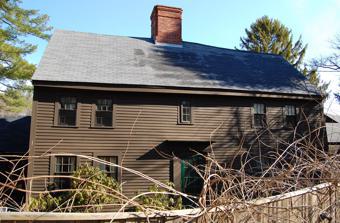
Building: Newman–Fiske–Dodge House
Country: United States of America
Year built: 1658
Historic house in Massachusetts, United States United States historic place Newman–Fiske–Dodge House U.S. National Register of Historic Places Newman-Fiske-Dodge House Show map of Massachusetts Show map of the United States Location 162 Cherry Street, Wenham, Massachusetts Coordinates 42°36′13″N 70°54′54″W / 42.60361°N 70.91500°W / 42.60361; -70.91500 Built 1658 Architectural style Colonial MPS First Period Buildings of Eastern Massachusetts TR NRHP reference No. 90000267 Added to NRHP March 9, 1990 The Newman–Fiske–Dodge House is a historic First Period house in Wenham, Massachusetts . The house contains a rare instance of preserved 17th century decoration. Like many First Period houses, it was built in stages. The first part, the now-central chimney and right-side two stories, was built c. 1658, with the left-side rooms being added c. 1695–96. The fireplace in the right-side room contains original detailing that was covered over by paneling sometime in the 18th century, and the trim on the staircase to the second floor was probably added at the time of the addition. There have been several later additions to the house. A leanto section was added to the rear in the 18th century, and single story wings were added to either side in the 19th century. The interior was also partially redecorated in the 19th century, giving the left side front room some Greek Revival character. In the early 20th century the house underwent a major restoration, in which the left side front room was opened up to the leanto section, creating a large living space. The first documented owner of the house (and for whom it may have been built) was the Rev. Antipas Newman, who married Elizabeth, the daughter of John Winthrop the Younger . The modifications in the 1690s were probably made by William Fiske, Jr. The property was listed on the National Register of Historic Places in 1990. It also includes a barn which may be of 18th century origin. See also National Register of Historic Places listings in Essex County, Massachusetts First period houses in Massachusetts (1620–1659) List of the oldest buildings in Massachusetts References